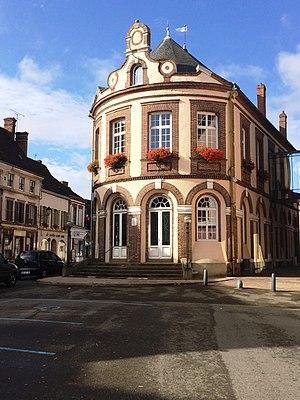
Chateauneuf-en-Thymerais - Mairie
Châteauneuf-en-Thymerais est une commune française située dans le nord-ouest du département d'Eure-et-Loir en région Centre-Val de Loire. Situé aux confins de l'Île-de-France, de la Normandie, du Perche et de la Beauce, cet ancien chef-lieu de canton peuplé de plus de 2 500 habitants fut autrefois une place forte importante régnant sur toute la province du Thymerais.
Le Thymerais est une région naturelle du nord-ouest de l'Eure-et-Loir. Ouvert aux influences du Drouais, de la Beauce et du Perche, il constitue une zone de transition au même titre que le Drouais. Ancien pays du Perche sous la dynastie mérovingienne, il tient son nom de son appartenance à Theodemer, prince de la famille mérovingienne. Le pays s'est retrouvé très tôt rattaché à la couronne de France. Le Thymerais est également associé à la châtellenie de Châteauneuf-en-Thymerais dont le territoire couvrait au XIIIᵉ siècle tout le nord-ouest de l'Eure-et-Loir ainsi que quelques villages du Drouais, de l'Eure et l'Orne et débordait sur les actuels cantons de Courville et de La Loupe. L'appellation Thymerais a été reprise en 2003 pour désigner la communauté de communes du Thymerais qui rassemble les communes du canton de Châteauneuf dont Châteauneuf-en-Thymerais et Thimert-Gâtelles sont les centres historiques. La région naturelle du Thymerais ne doit pas être confondue avec la Région agricole française du Thymerais-Drouais qui rassemble depuis 1946 les terres du Nord du Thymerais à celles du Drouais à des fins statistiques.